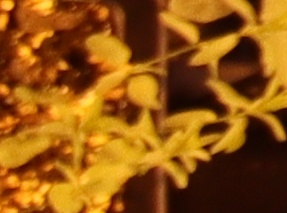
Label: Flax